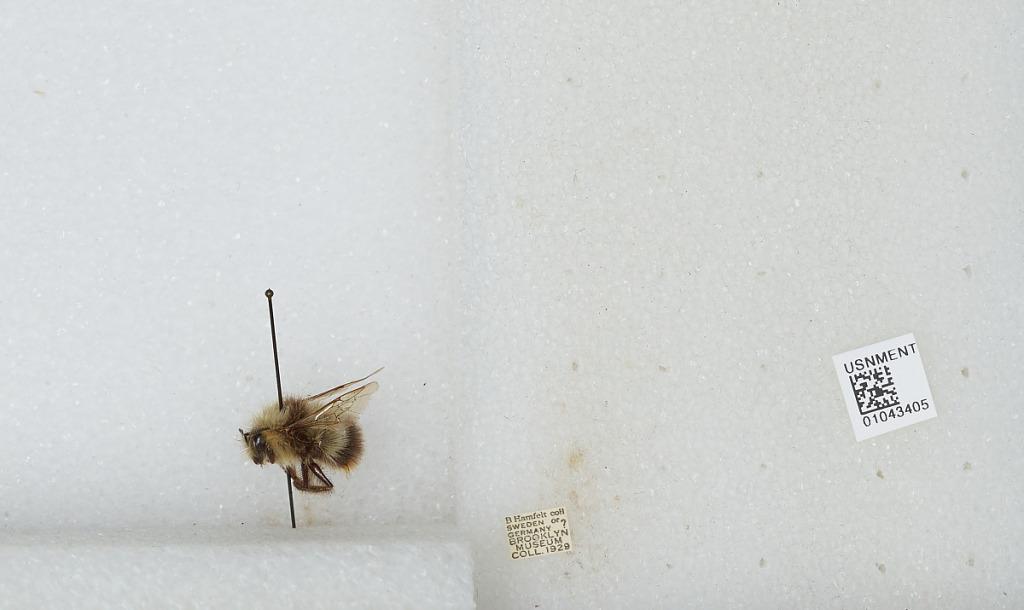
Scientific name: Bombus sp.
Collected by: B. Hamfelt
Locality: Sweden or Germany